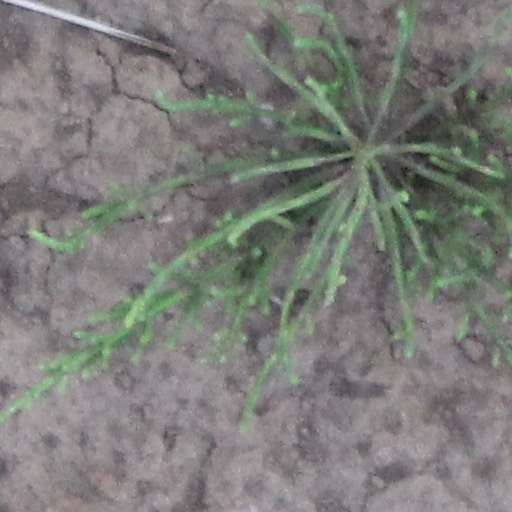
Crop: wheat